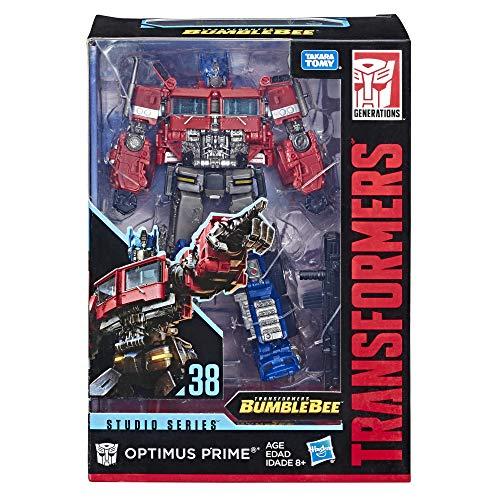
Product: Transformers Toys Studio Series 38 Voyager Class Bumblebee Movie Optimus Prime Action Figure - Ages 8 and Up, 6.5-inch
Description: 6.5-INCH SCALE OPTIMUS PRIME – Figure features vivid, movie-inspired deco and detailed hand blasters inspired by the film.
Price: $22.02 $ 22 . 02
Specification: ProductDimensions:3.3x6.7x9.5inches|ItemWeight:6.7ounces|ShippingWeight:12.6ounces(Viewshippingratesandpolicies)|ASIN:B07JHSMMKX|Itemmodelnumber:E4629AS00|Manufacturerrecommendedage:8yearsandup